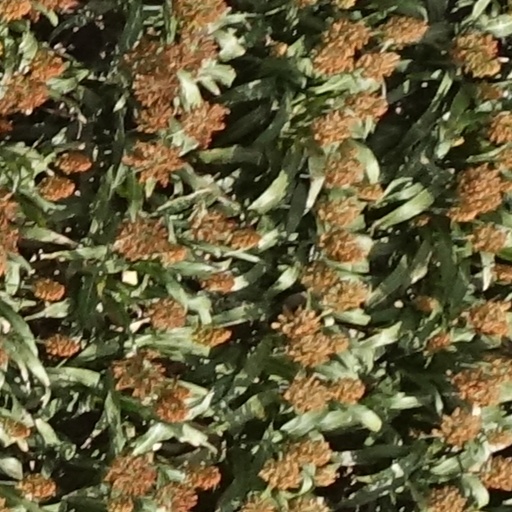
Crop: sorghum